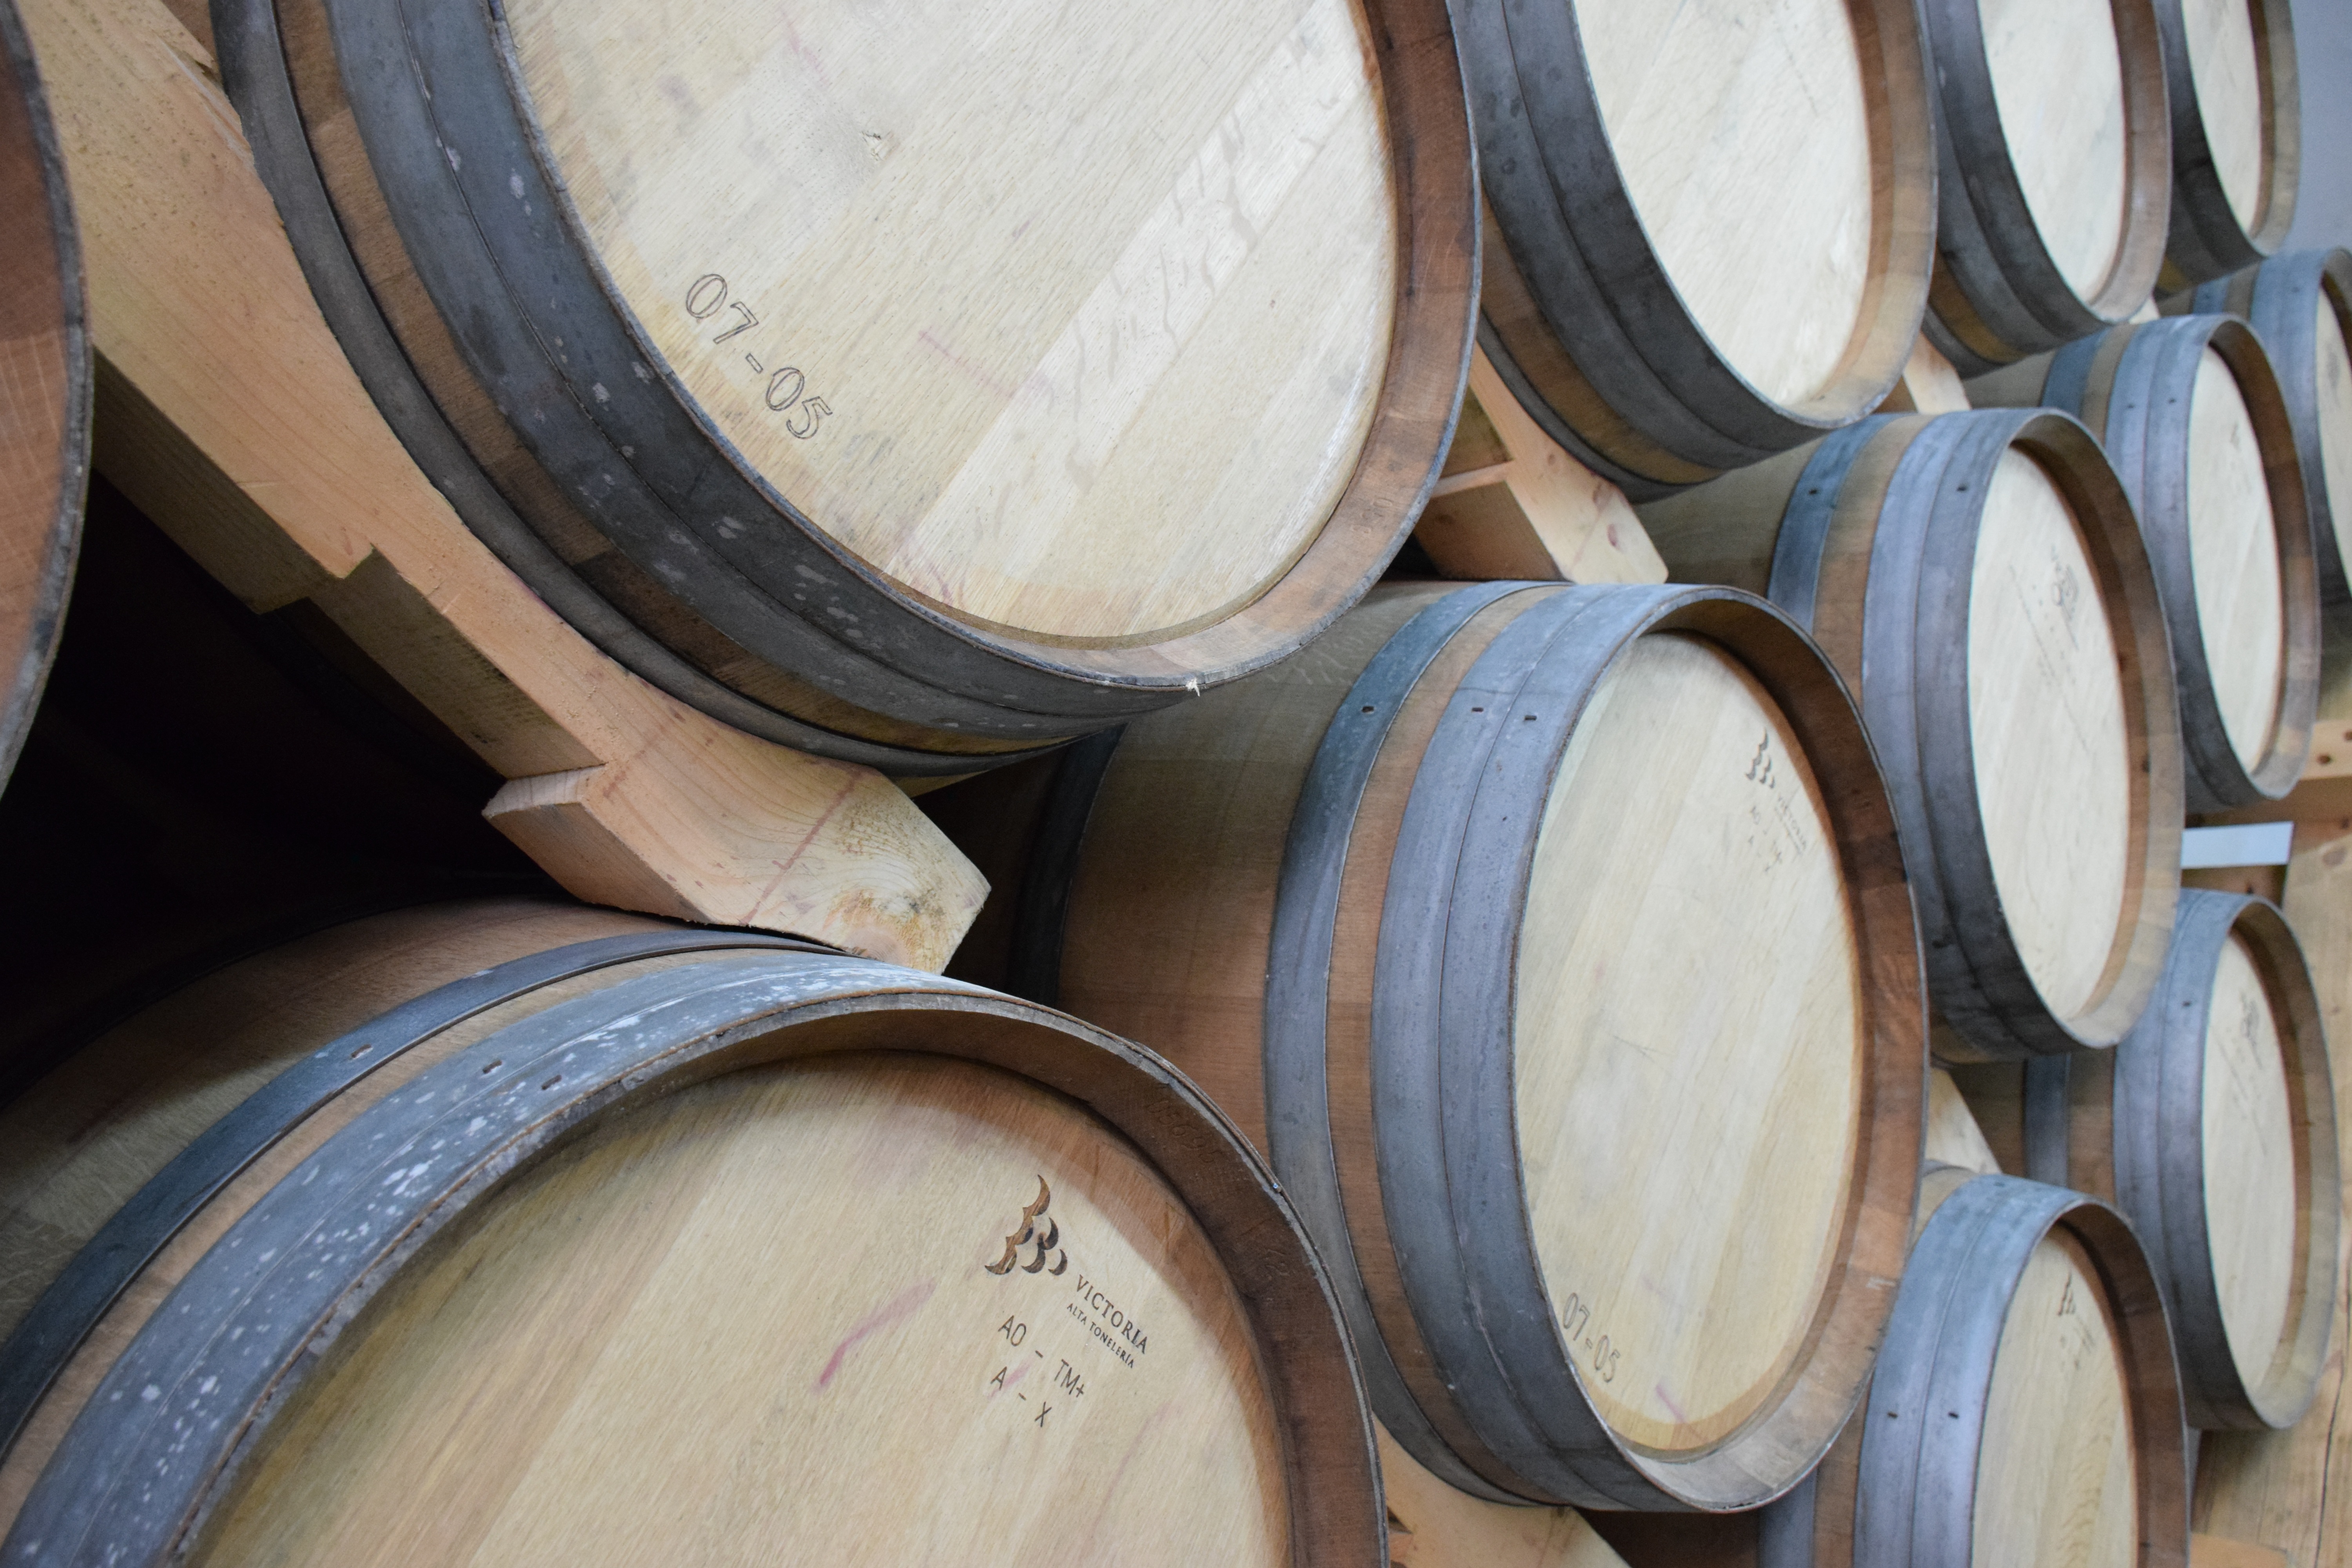
wood, vine, vineyard, wine, wheel, drum, barrel, tire, storage, barrels, winery, man made object